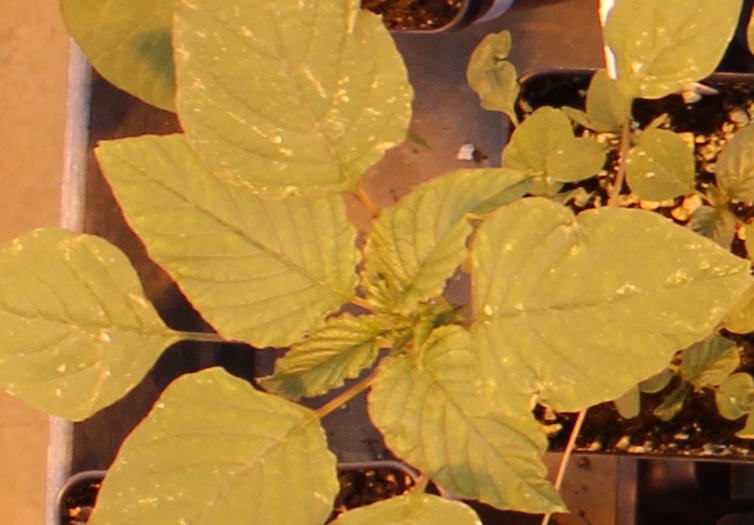
Label: Palmer Amaranth